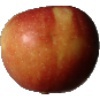
Label: Apple Braeburn 1